Albert Hazen Wright

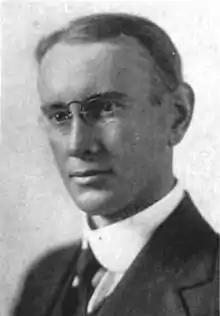

Albert Hazen Wright (August 15, 1879 – July 5, 1970) was an American herpetologist and professor at Cornell University. He was also an honorary member of the International Ornithological Congress. He did a great deal of study of the Okefenokee Swamp. In 1955 he won the Eminent Ecologist Award.